Hansel and Gretel (opera)

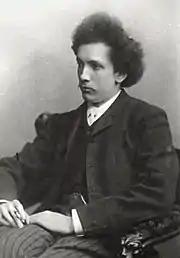
Strauss in 1894

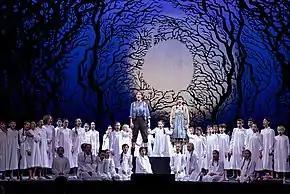
Hänsel, Gretel, angels

Gretel stitches a stocking, and Hansel is making a broom. Gretel sings to herself as she works. Hansel mocks her, singing to the same tune a song about how hungry he is. He wishes for mother to come home. Gretel tells him to be quiet and reminds him of what father always says: "When the need is greatest, God the Lord puts out His hand." Hansel complains that one cannot eat words, and Gretel cheers him up by telling him a secret: A neighbor has given mother a jug of milk, and tonight she will make a rice blancmange for them to eat. Hansel, excited, tastes the cream on the top of the milk. Gretel scolds him and tells him he should get back to work. Hansel says that he does not want to work, he would rather dance. Gretel agrees, and they begin to dance around.